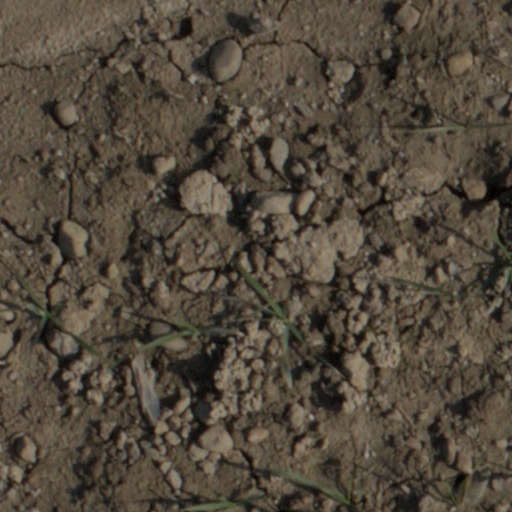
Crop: wheat